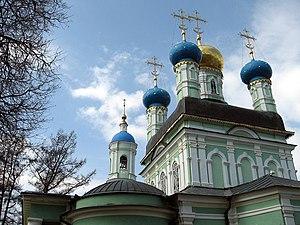
Le monastère d'Optina ou ermitage d'Optina ou monastère de la Présentation de la Vierge est une stavropégie, un monastère pour hommes de l'Église orthodoxe, situé non loin de la ville de Kozelsk dans l'oblast de Kalouga, dans l'Éparchie de Kalouga en Russie.